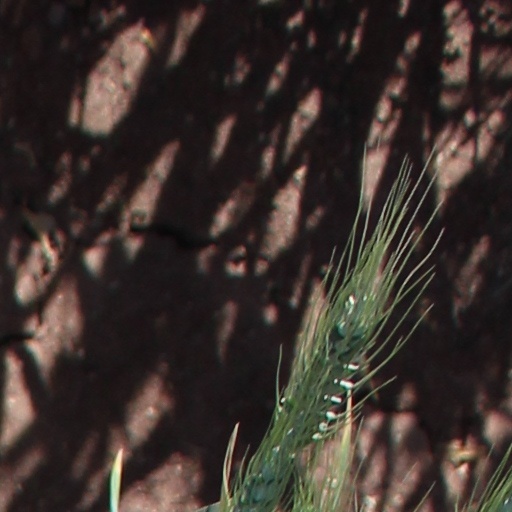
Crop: wheat